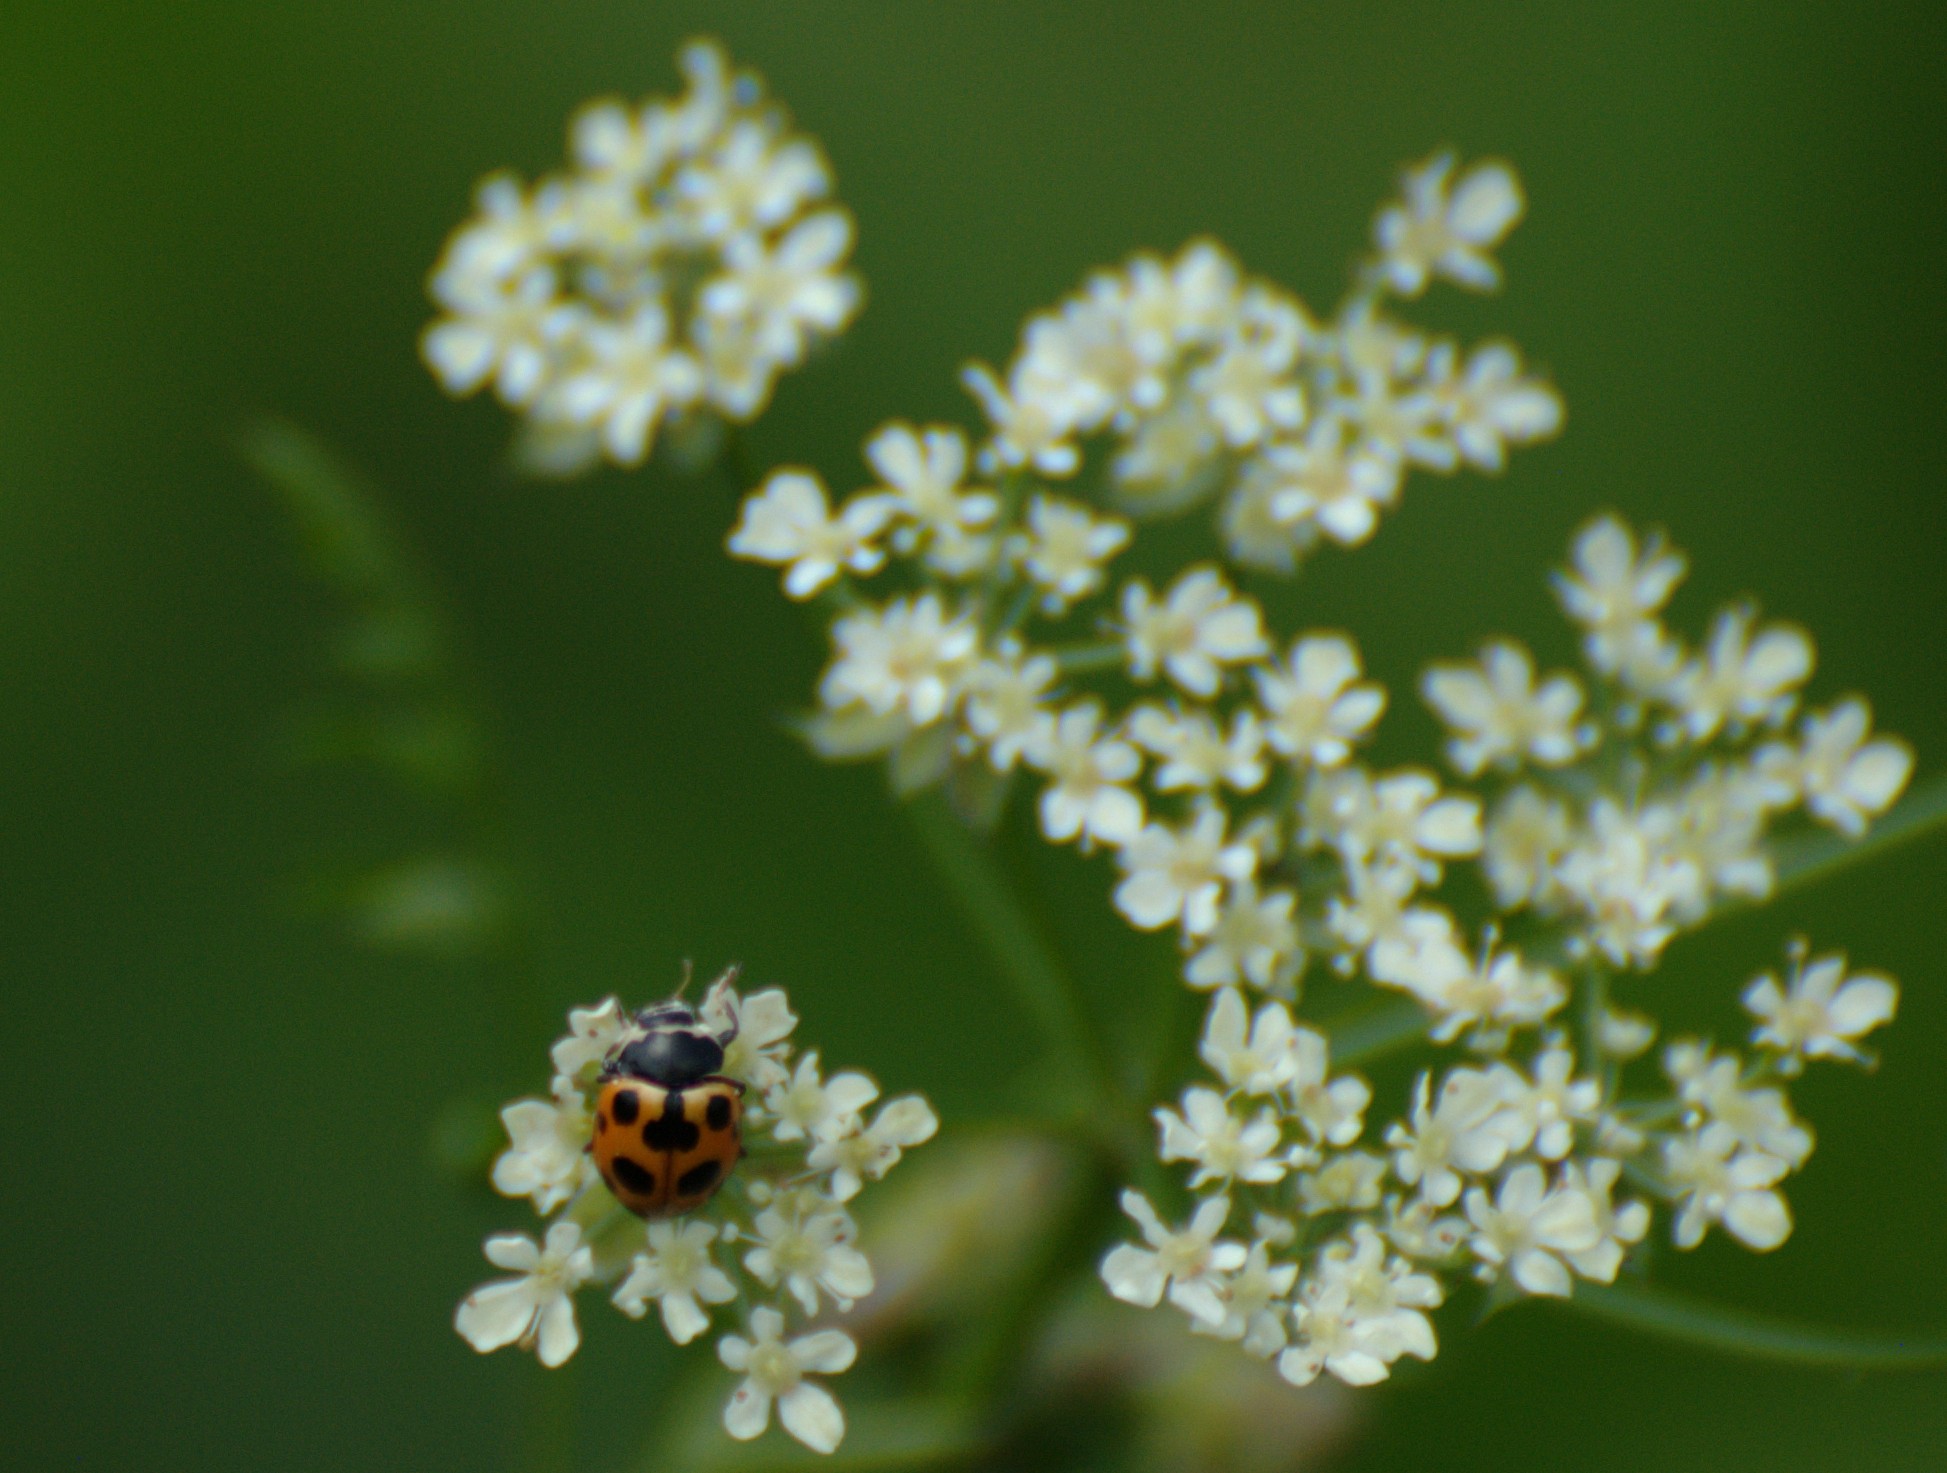
nature, branch, blossom, plant, flower, pollen, food, green, herb, produce, insect, ladybug, botany, nikon, flora, invertebrate, wildflower, flowers, close up, bee, insects, d80, nectar, anawesomeshot, nikond80, goldstaraward, hotornot, plantsinmacro, macro photography, anthriscus, flowering plant, honey bee, cow parsley, land plant, parsley family